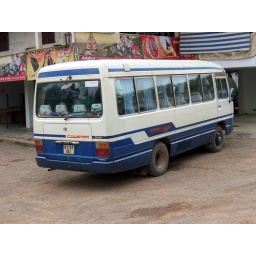
The bus that took us over the dancing road